James K. Gilman

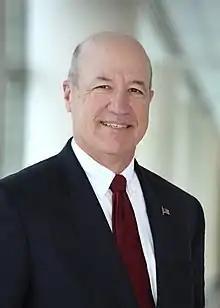

James K. Gilman, a retired United States Army Major General and physician from Hymera, Indiana, became the first chief executive officer of the NIH Clinical Center Jan. 9, 2017. The NIH Clinical Center is the largest hospital devoted to clinical research in the United States.